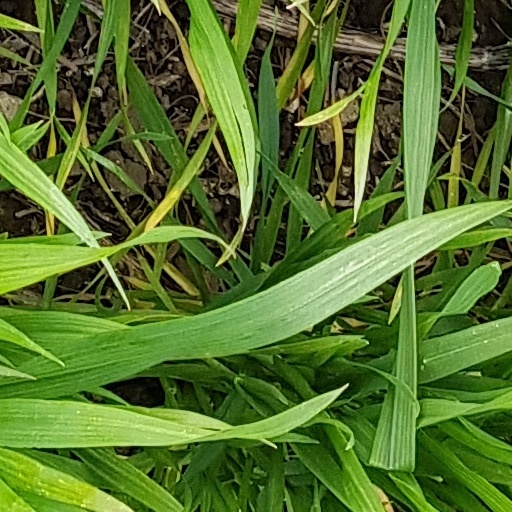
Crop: wheat